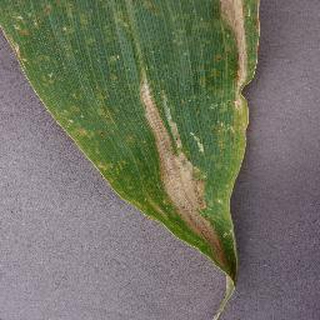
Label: corn_northern_leaf_blight